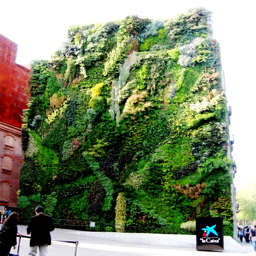
sculptural exterior wall on the bank building , all done in plants .